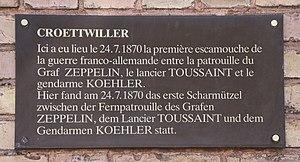
Crœttwiller, Alsace